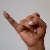
The image shows a hand gesture representing the letter 'J' in Indian Sign Language.